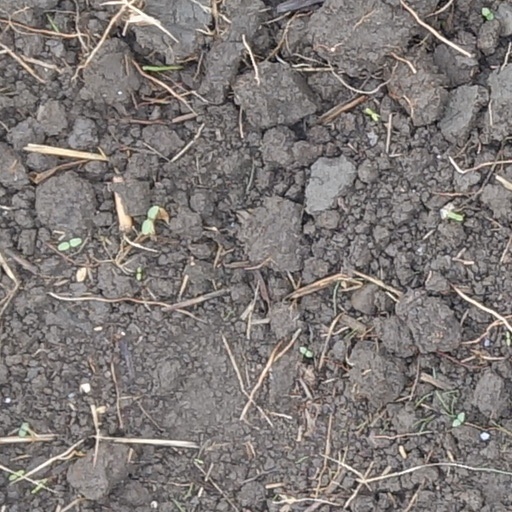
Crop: wheat